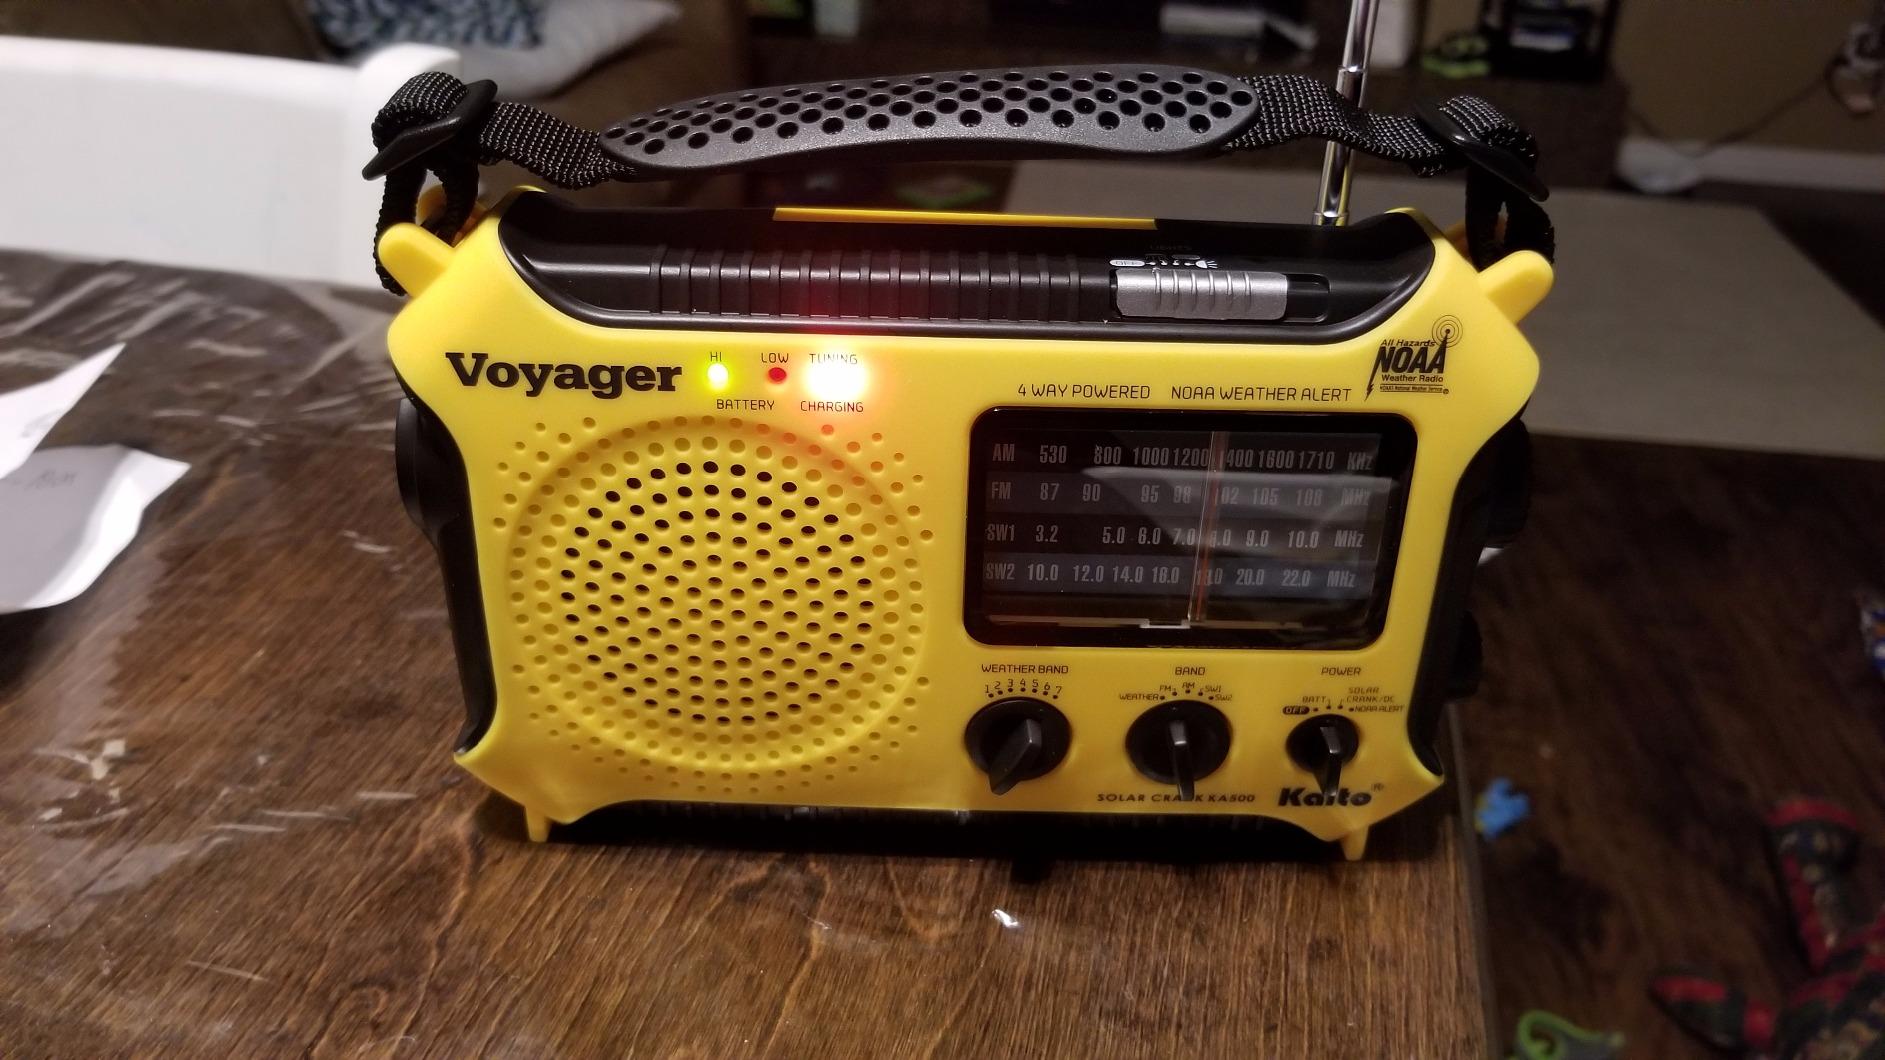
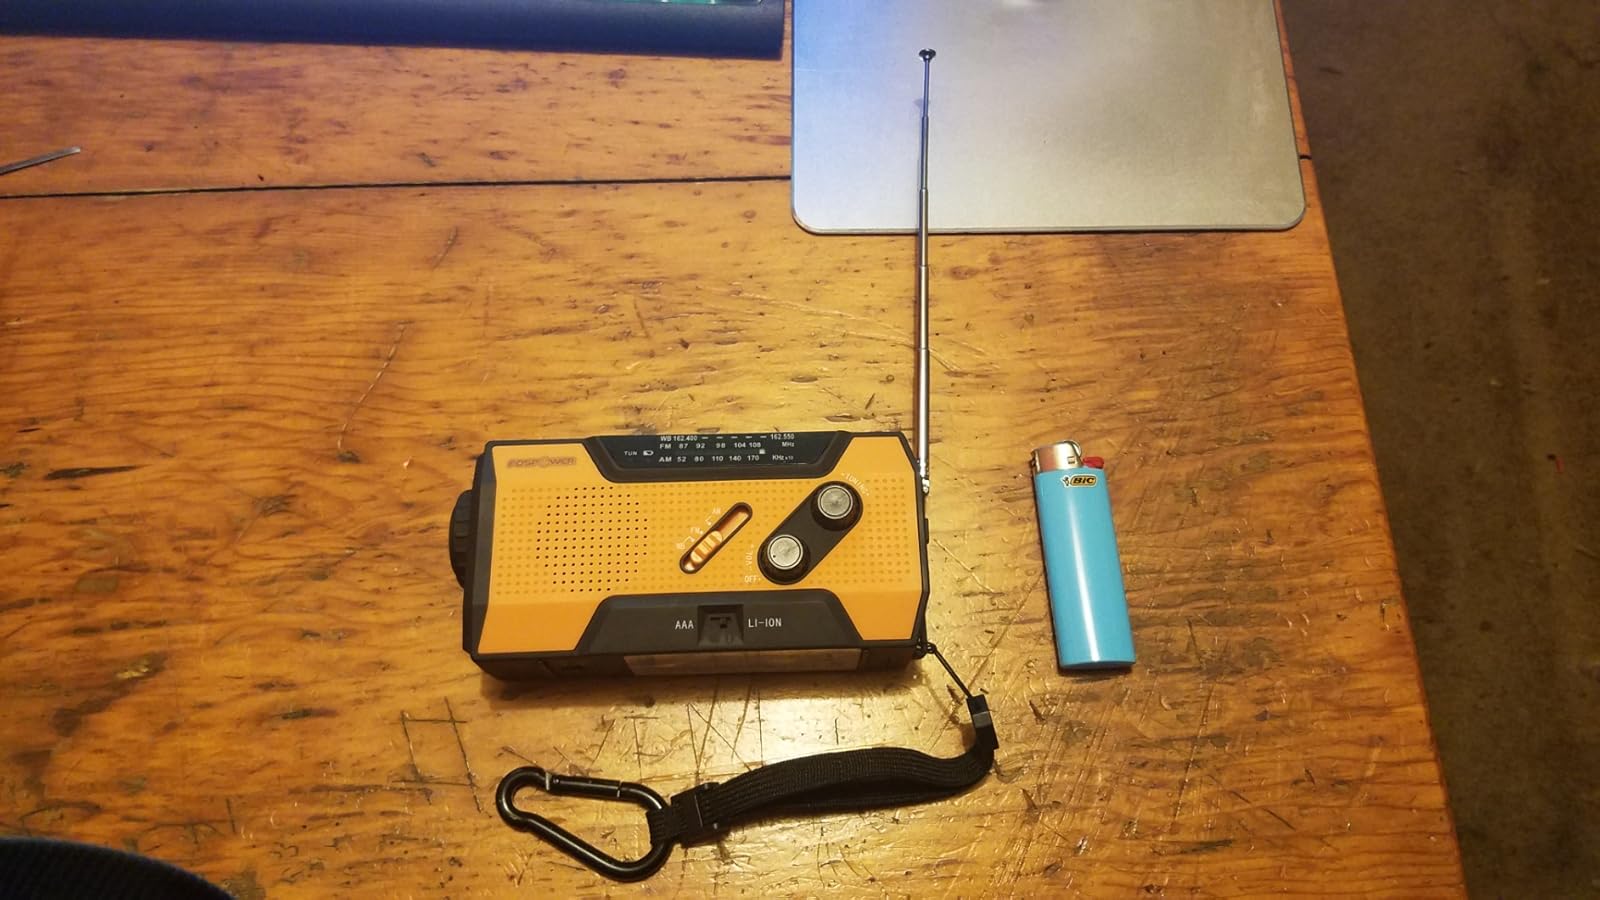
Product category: radio
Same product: no